Esenyurt Necmi Kadıoğlu Stadium

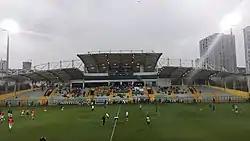
Esenyurt Necmi Kadıoğlu Stadium

Esenyurt Necmi Kadıoğlu Stadium is a football stadium in Esenyurt district in Istanbul, Turkey. It was named after Necmi Kadıoğlu, who served as the district mayor of Esenyurt from 2004 until 2017.